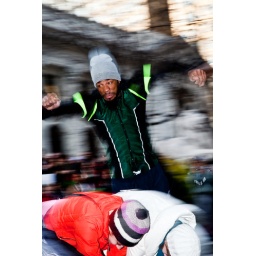
"Yet again, two white women have been jumped by a black guy."